Rechtsstaat

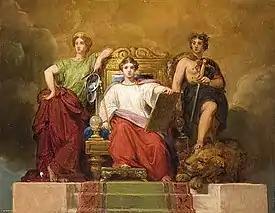
The Law, between Justice and State Power, allegory by Dominique Antoine Magaud (1899)

Rechtsstaat (lit. "state of law"; "legal state") is a doctrine in continental European legal thinking, originating in German jurisprudence. It can be translated into English as "rule of law", alternatively "legal state", state of law, "state of justice", or "state based on justice and integrity". It means that everyone is subjected to the law, especially governments.